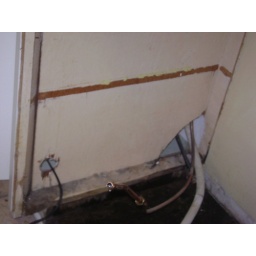
The wall between under the sink and the dishwasher